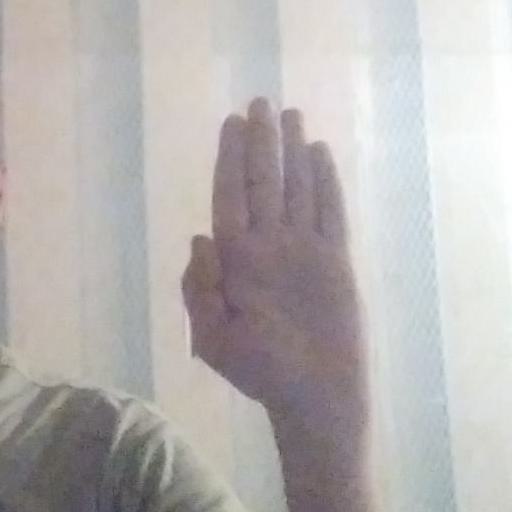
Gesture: stop